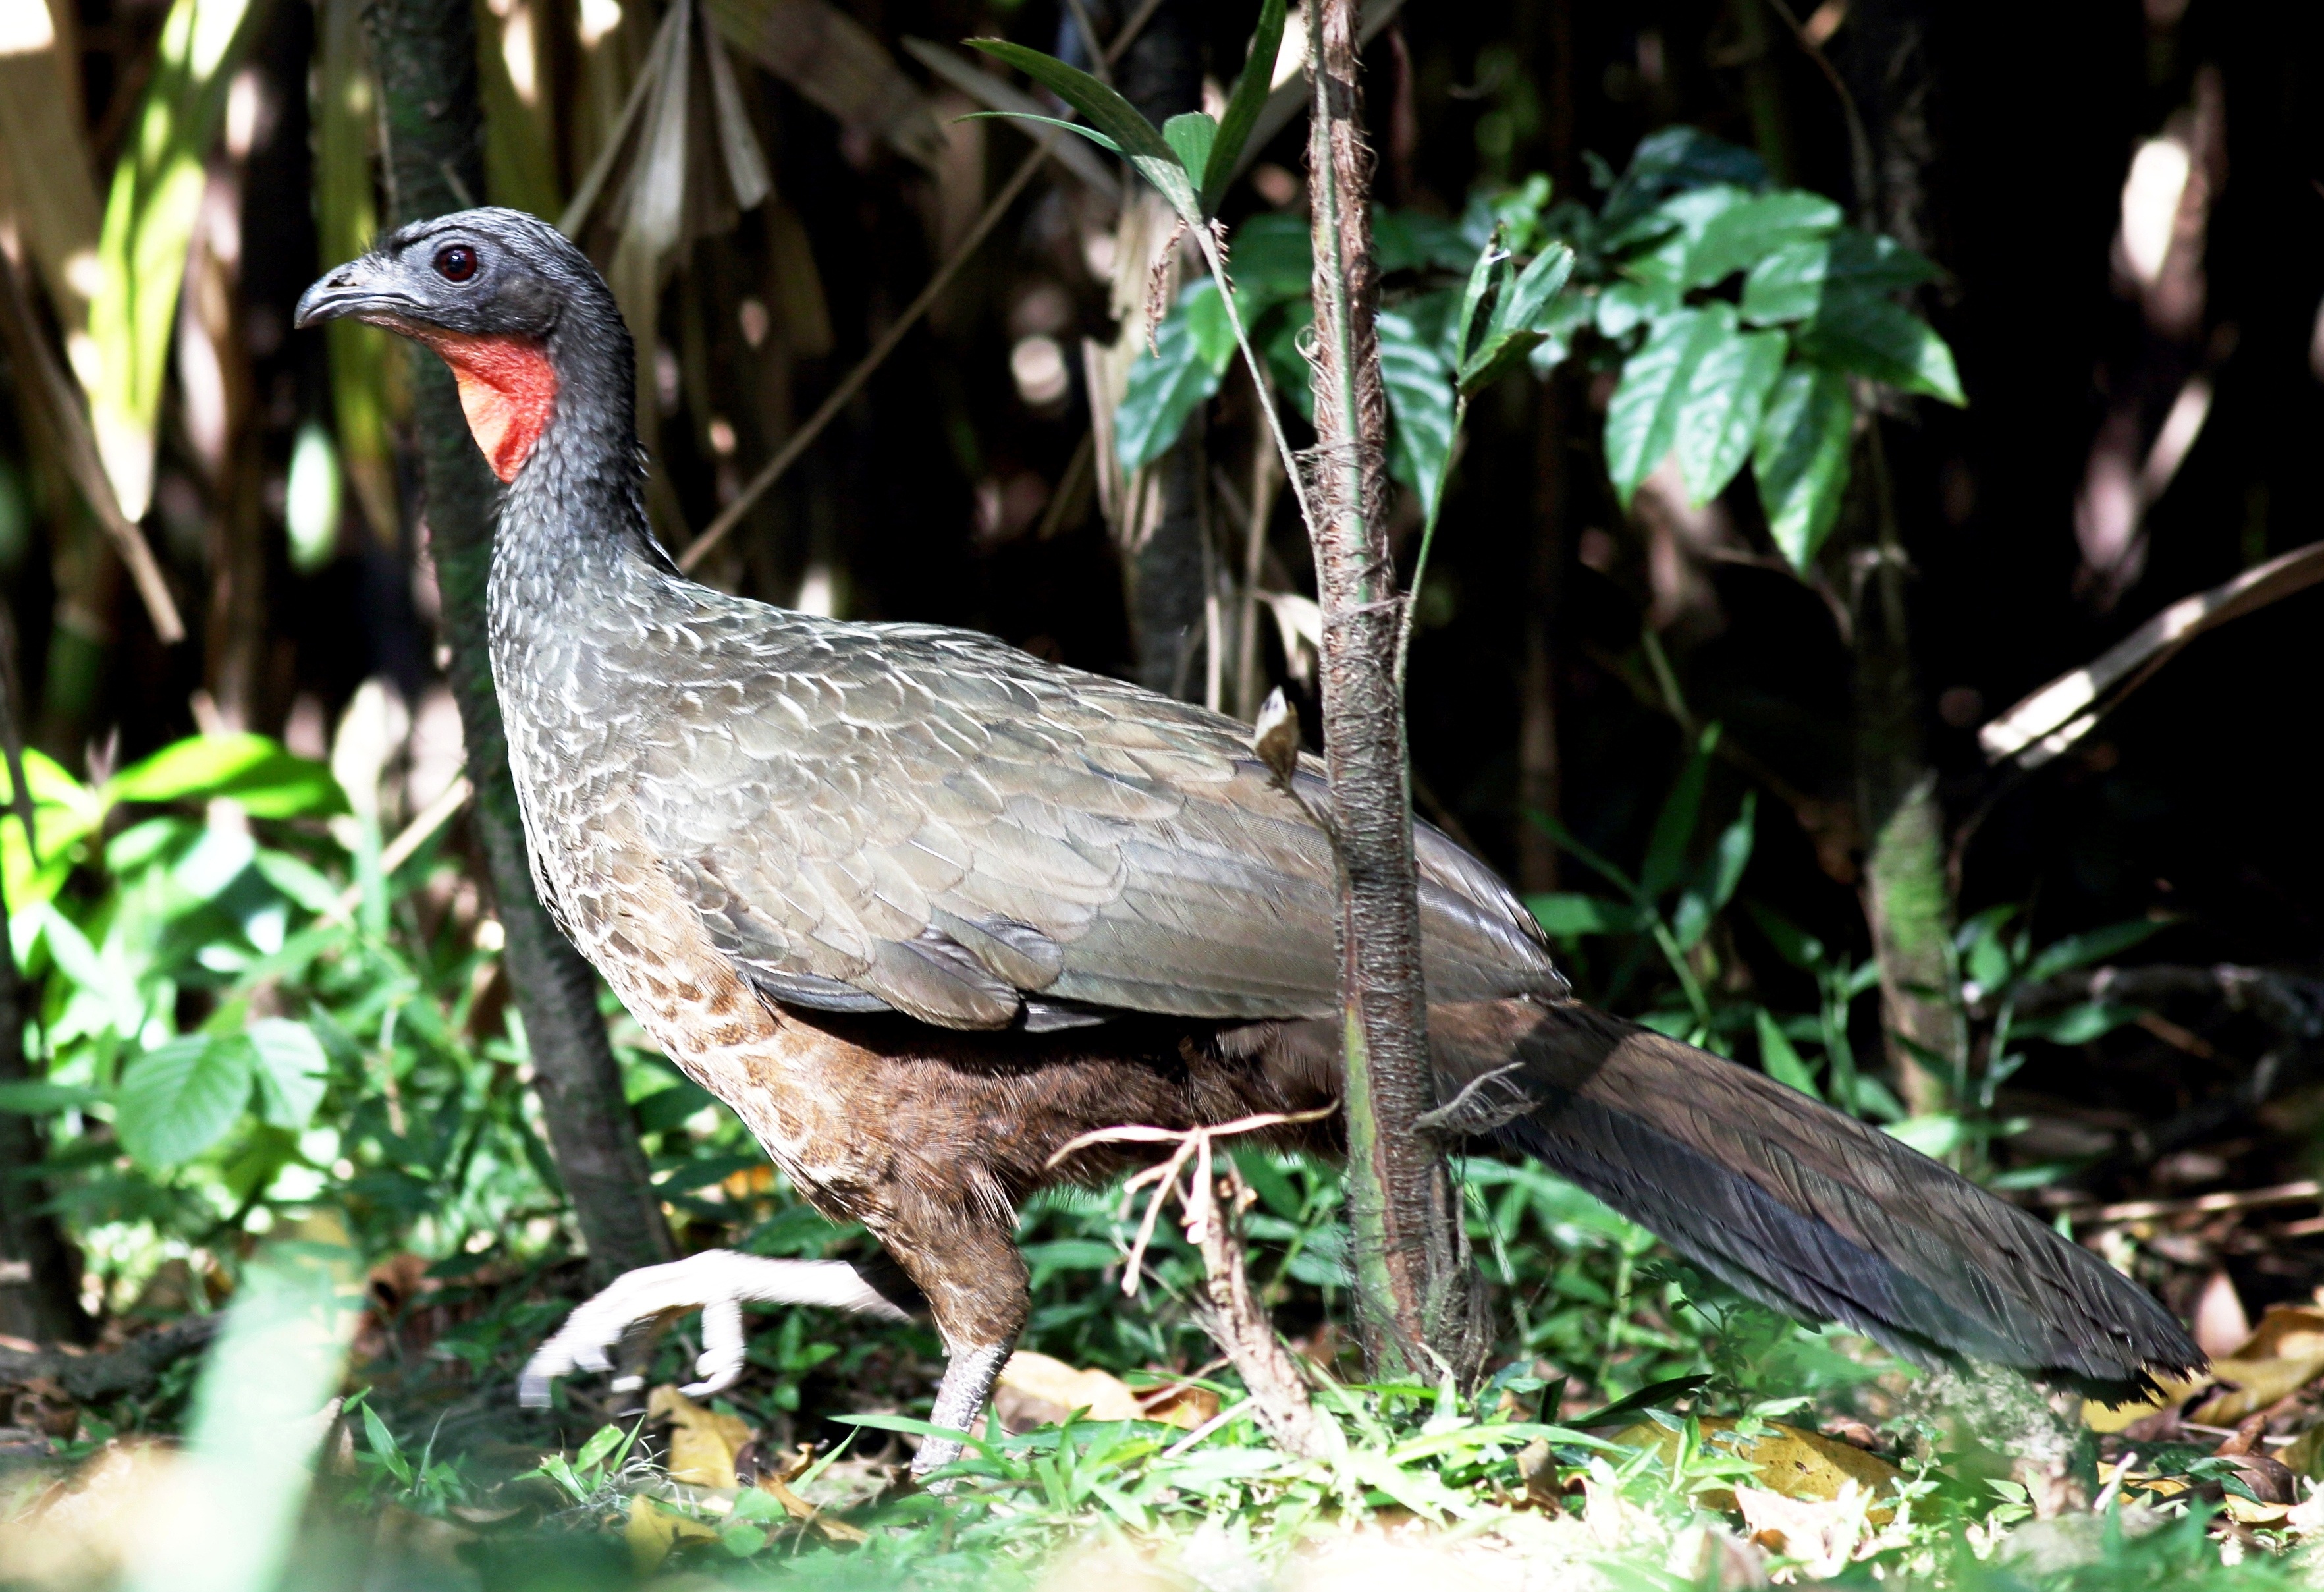
bird, wildlife, fowl, fauna, great, galliformes, vertebrate, wild bird, phasianidae, wild turkey, walking on the ground, jacu